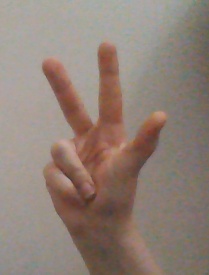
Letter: al